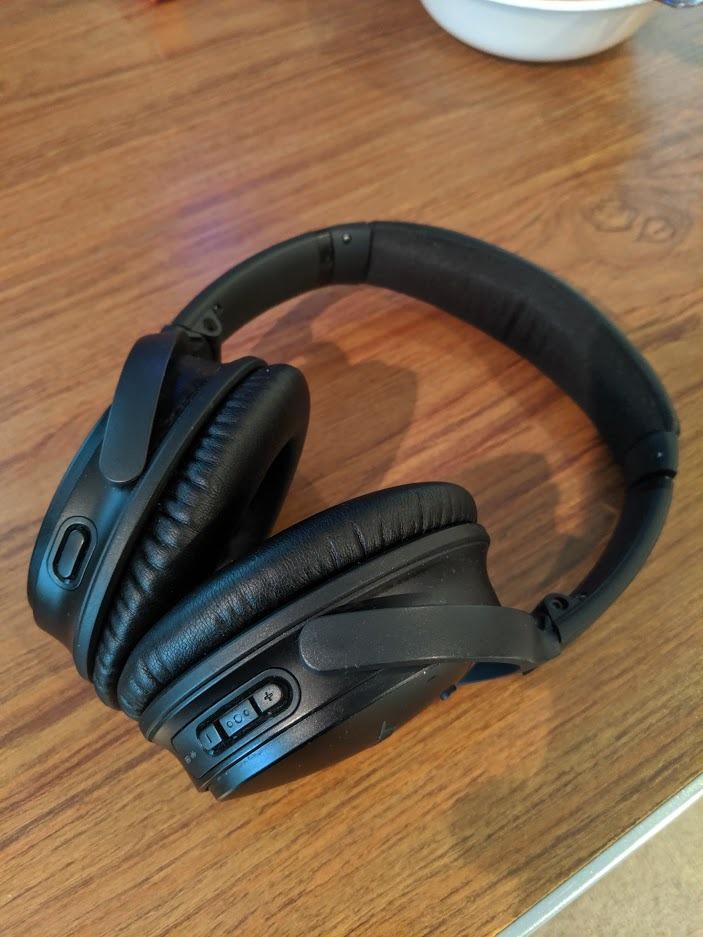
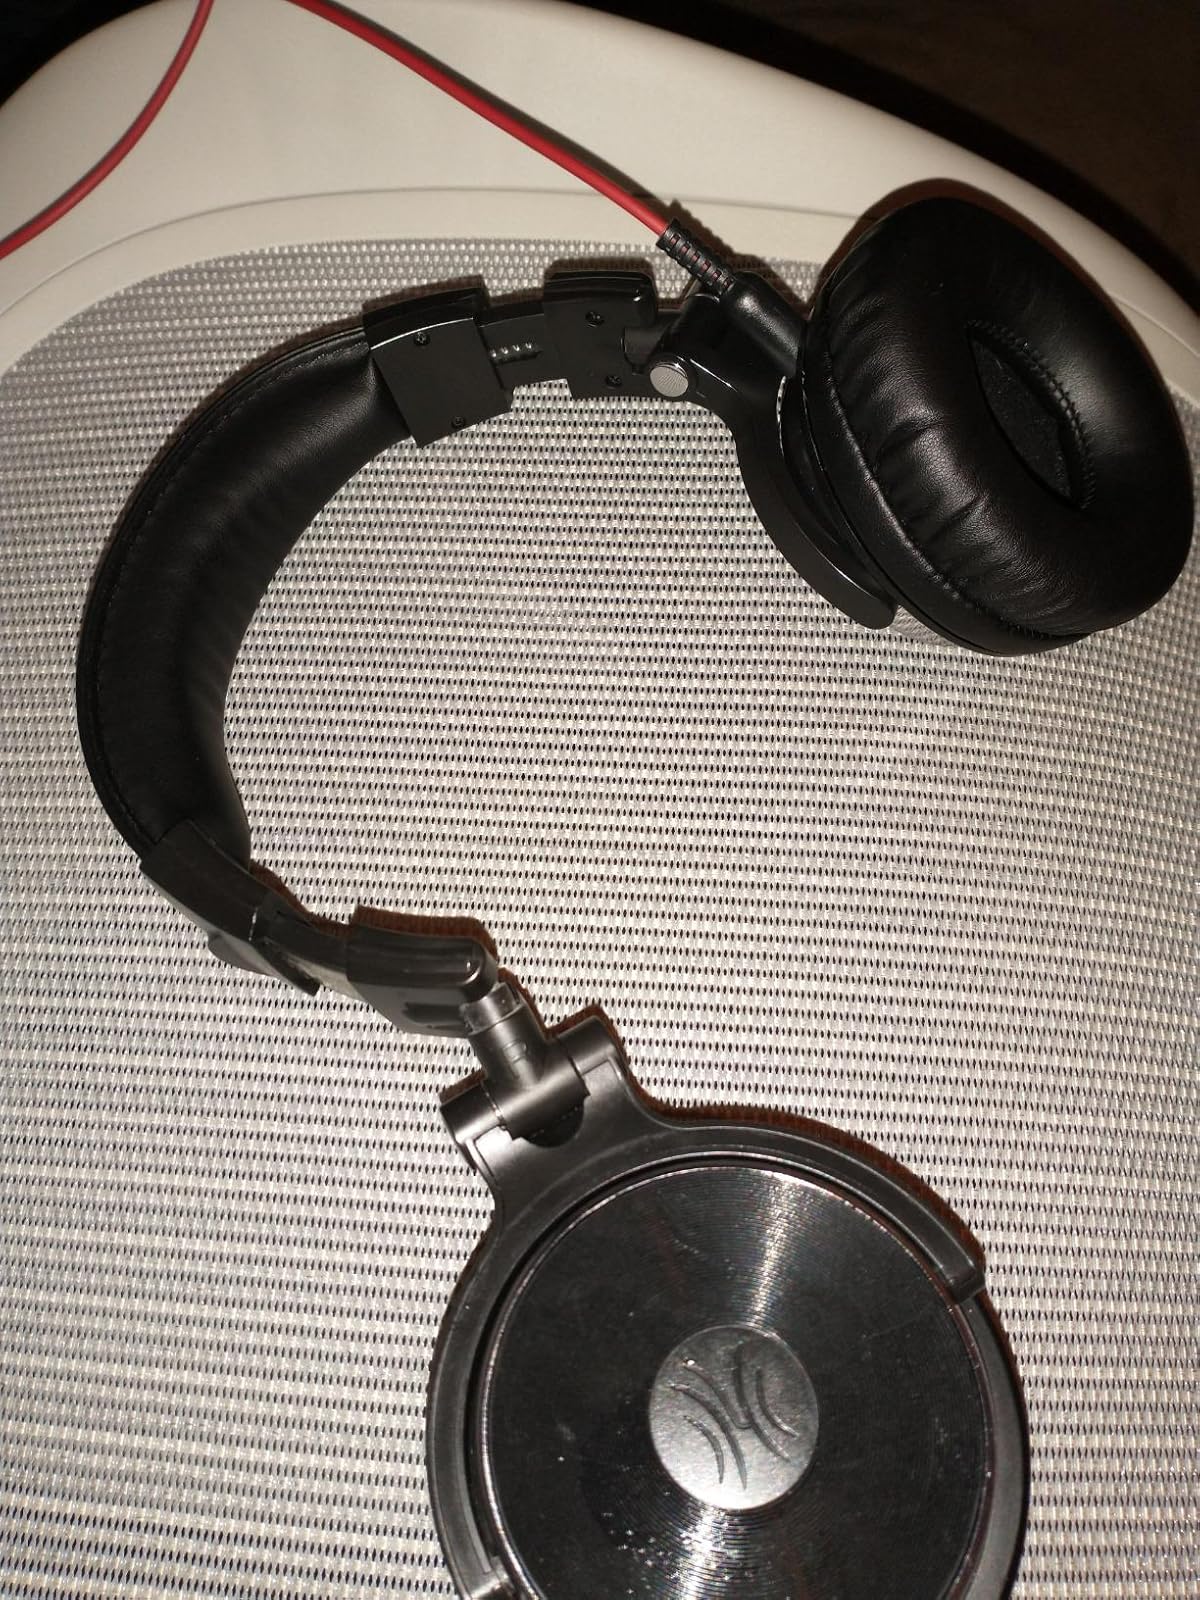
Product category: headphones
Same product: no